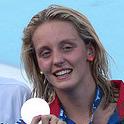
Age: 18